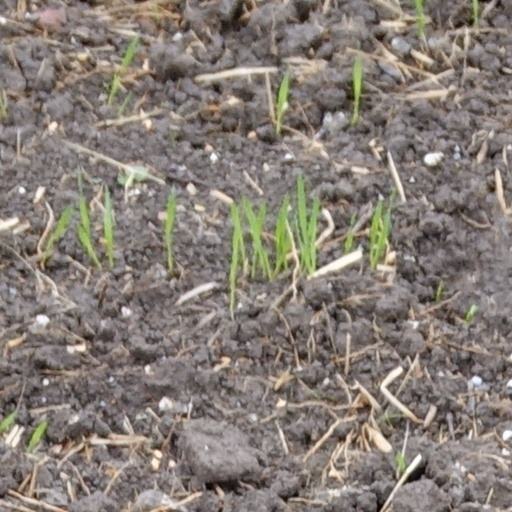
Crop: wheat